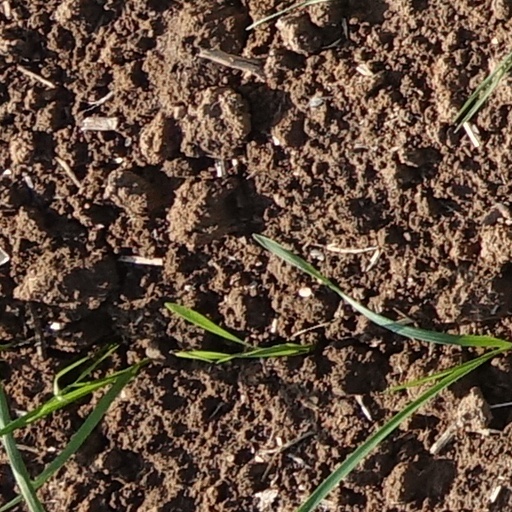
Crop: wheat